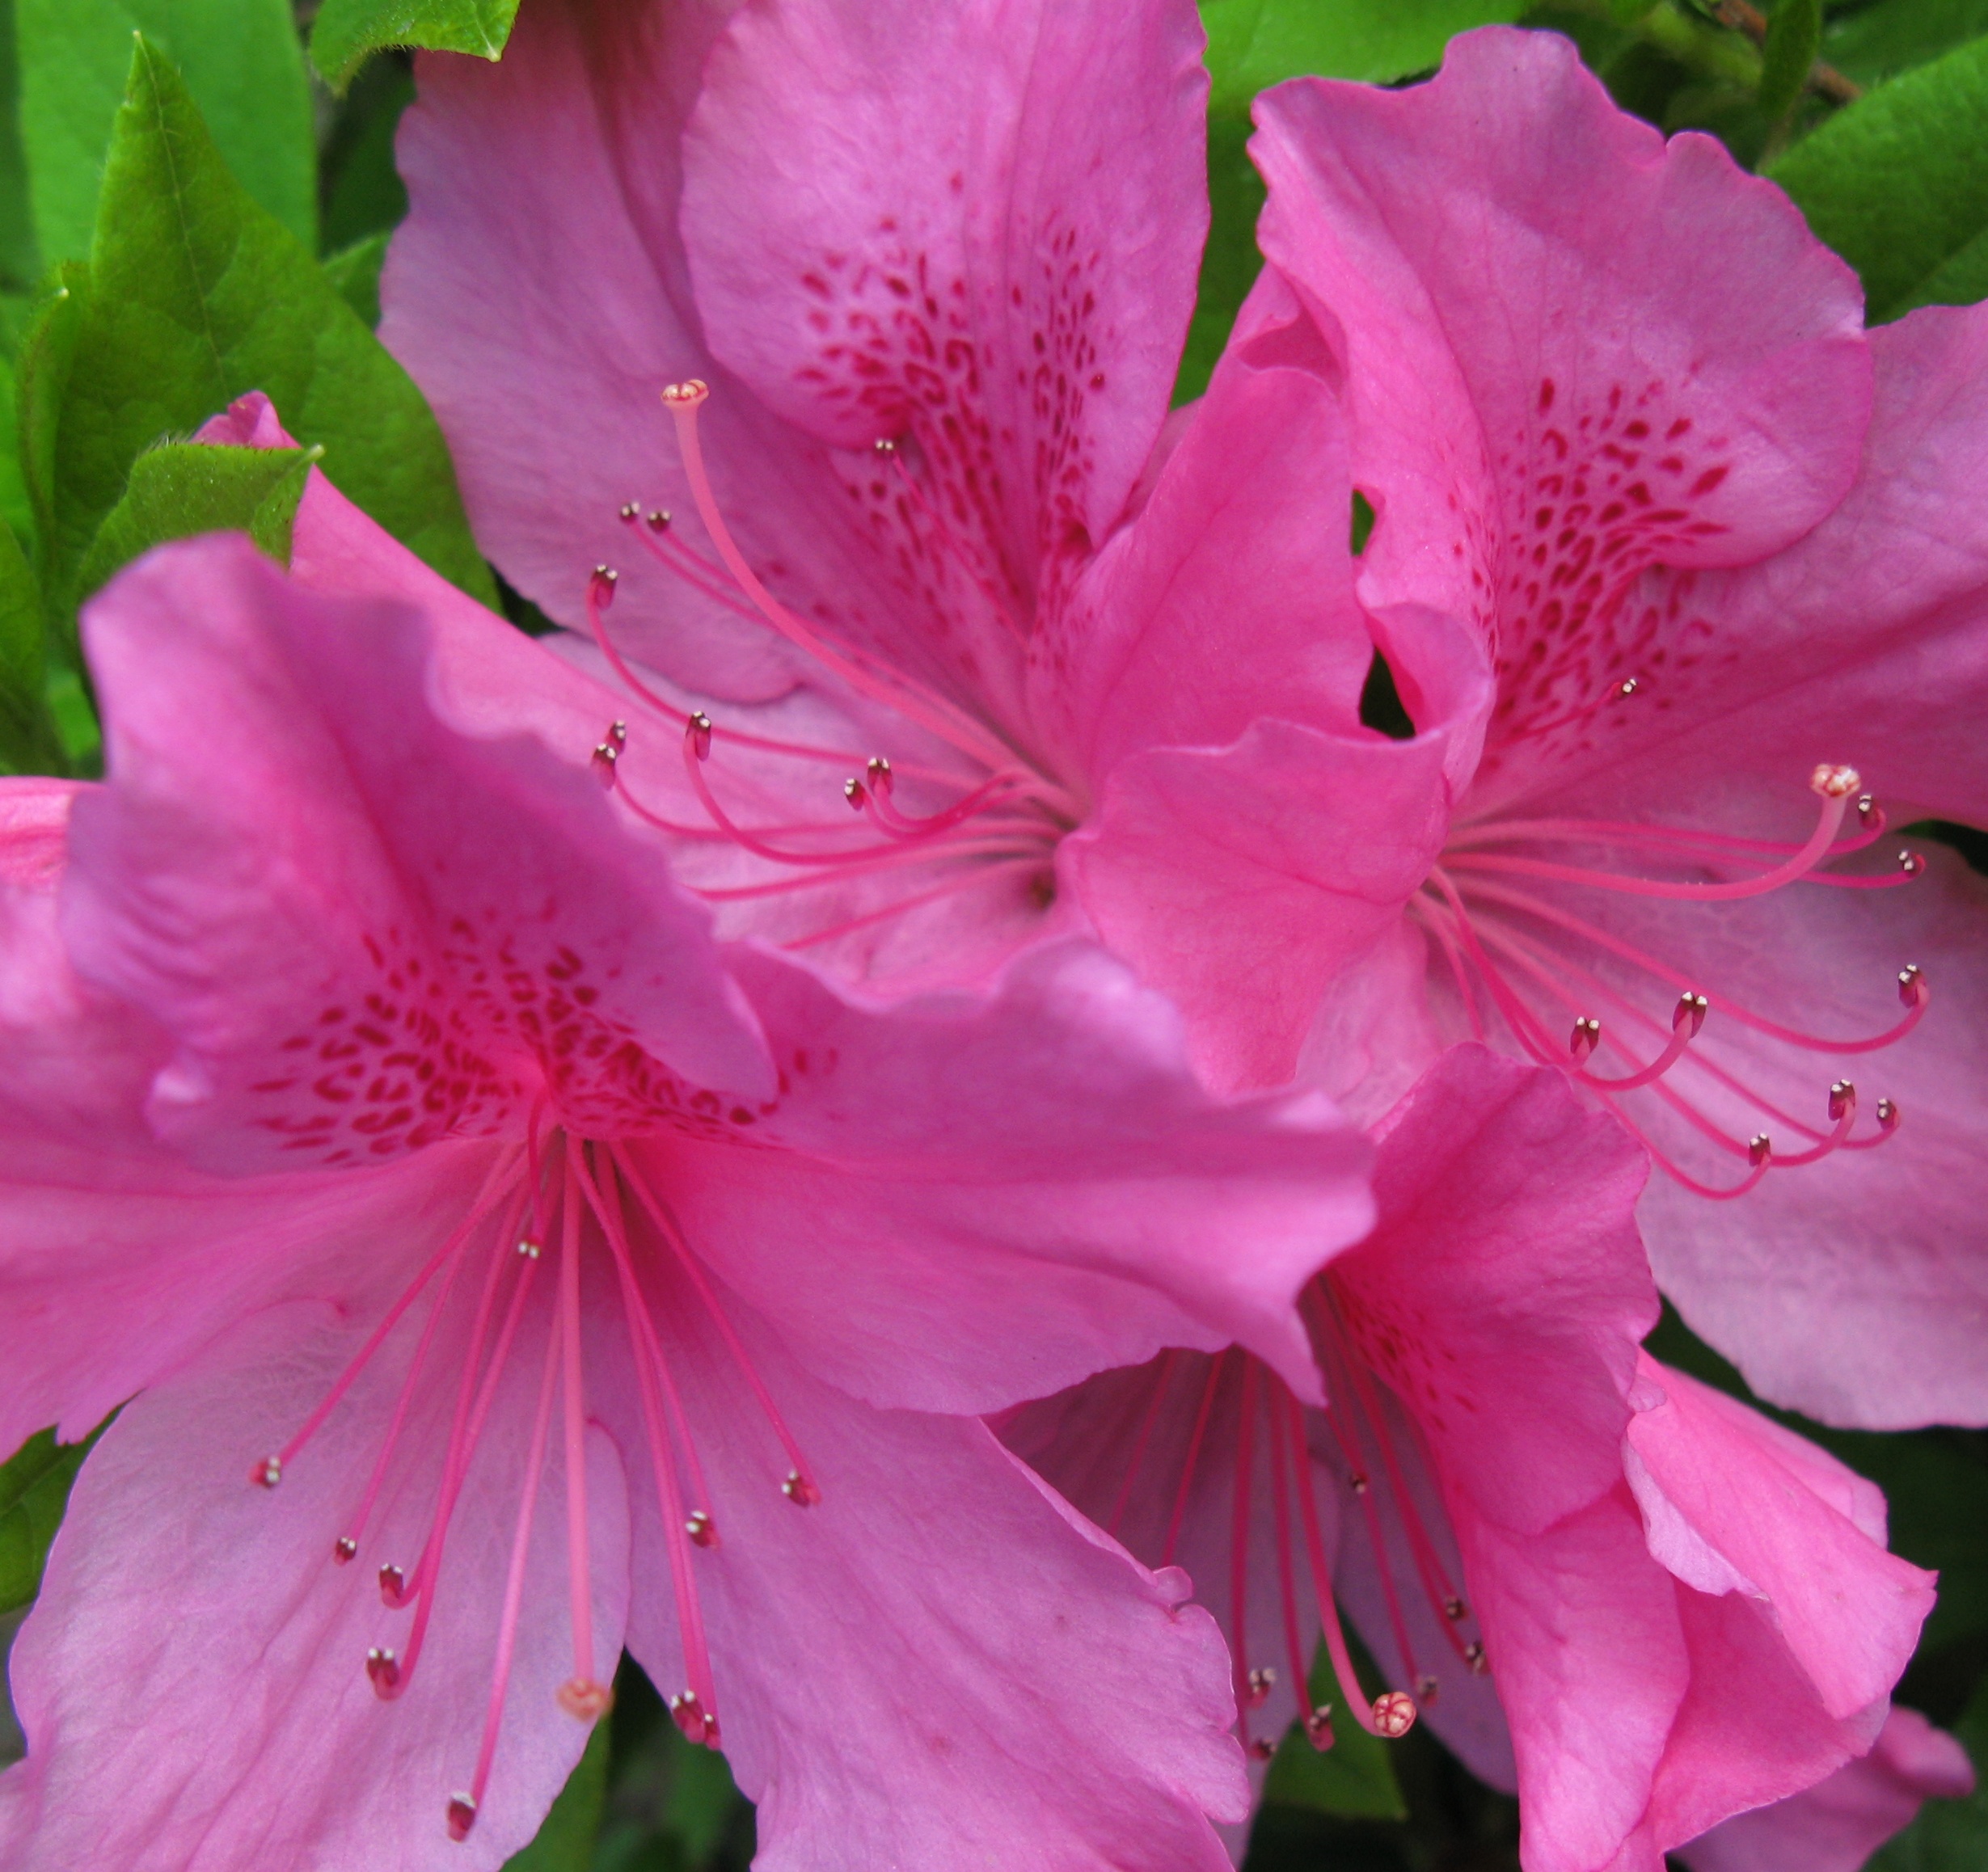
blossom, plant, flower, petal, high, pink, shrub, rhododendron, azalea, g7, flowering plant, woody plant, land plant